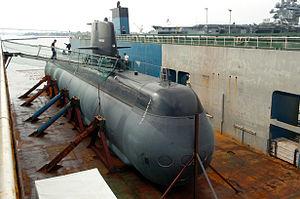
La classe Gotland ou A19 est une classe de sous-marins anaérobies suédois de 3ᵉ génération à propulsion diesel-électrique, produits par le Kockums. Les sous-marins de cette classe dérivent et succèdent à ceux de la classe Västergötland dont ils conservent le design général.